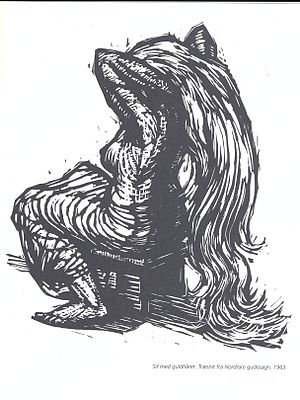
Thormod Kidde / Statens Museum for Kunst, bladtegner
"""Sif med guldhåret"" af Thormod Kidde"
Thormod Kidde var en dansk illustrator og grafiker. Han var gift med keramikeren Ragnhild Kidde. Far til tegneserietegneren, forfatteren og multikunstneren Rune T. Kidde.